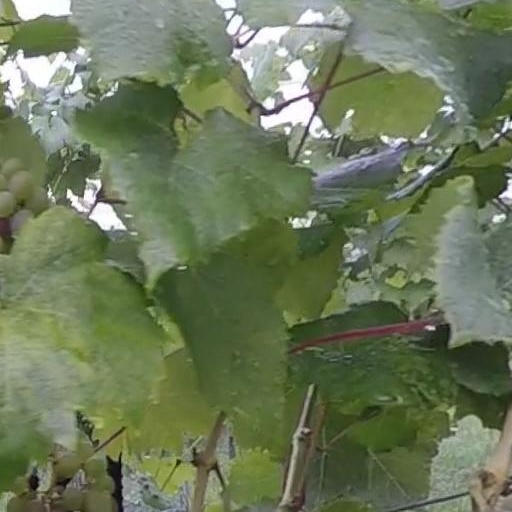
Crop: grape